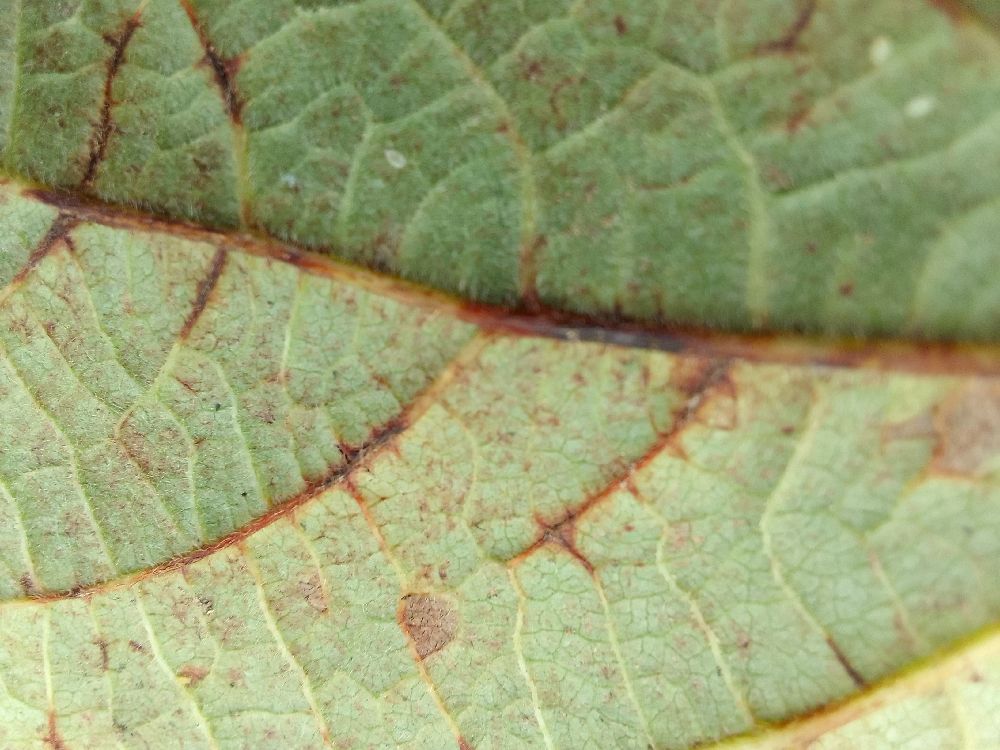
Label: anthracnose